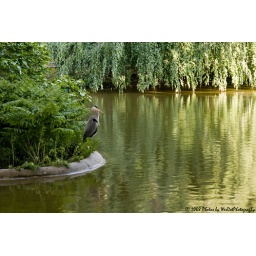
a blue heron at a lake near the Eiffel Tower.